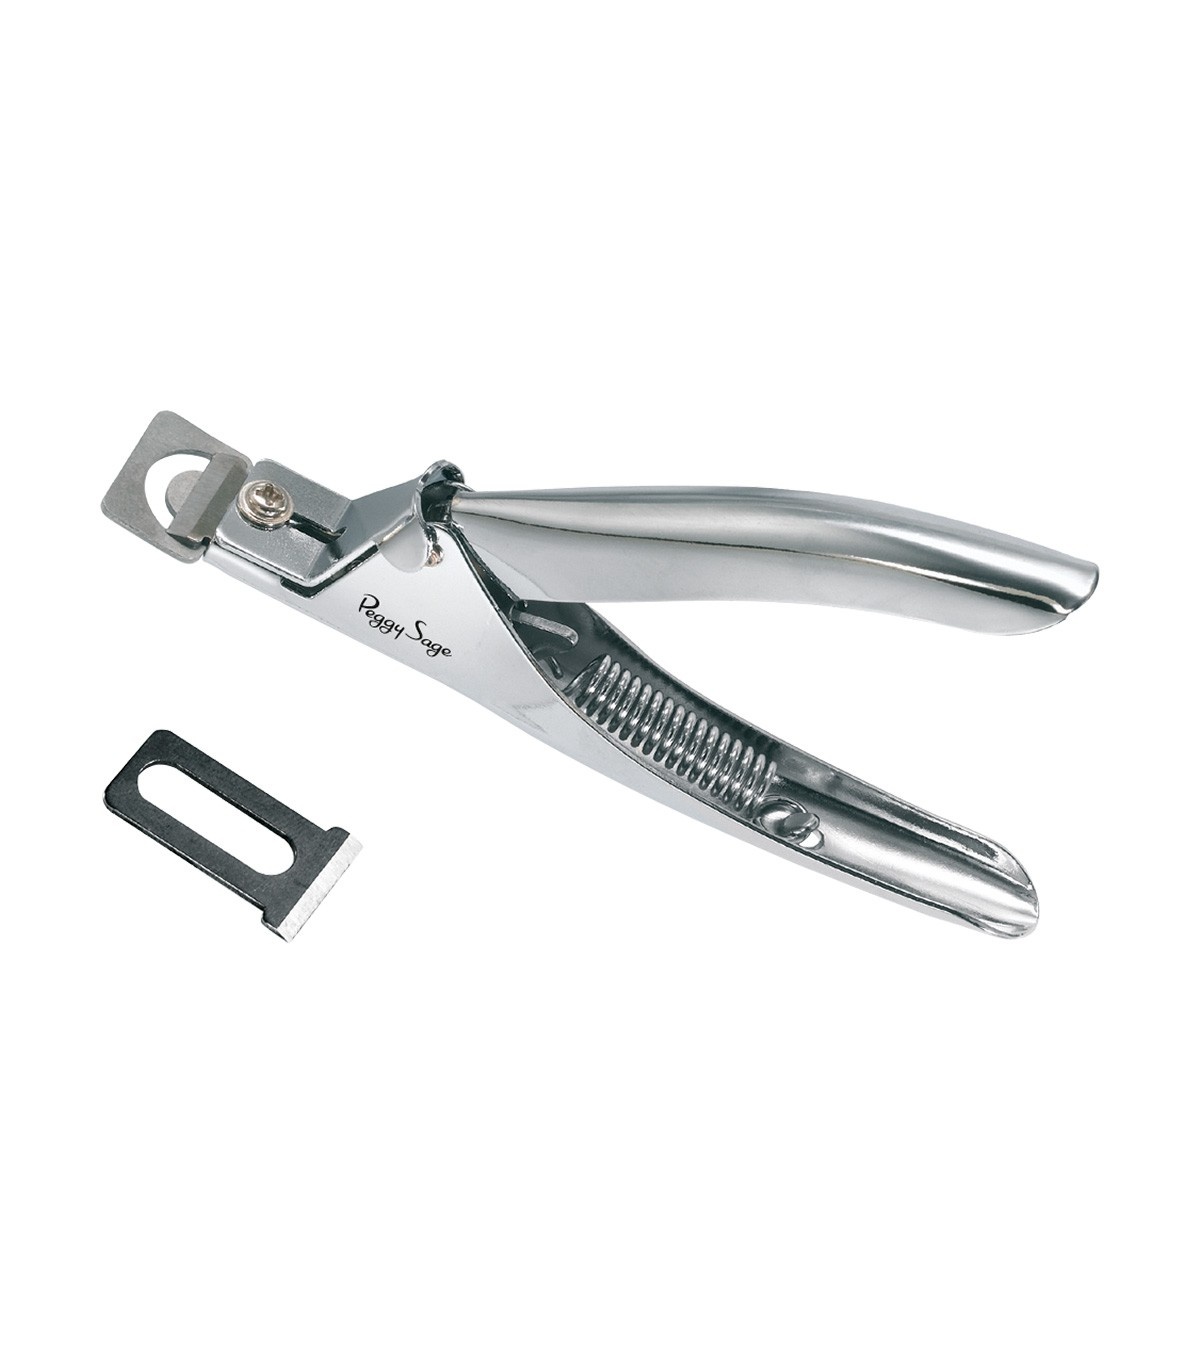
Tipknipper Ref 143011
Om nageltips tot de gewenste lengte in te korten zonder dat ze splijten of loskomen.
Brand: Beauty-Boutique-Oudenaarde
Category: Health & Beauty > Personal Care > Cosmetics > Cosmetic Tools > Nail Tools > Cuticle Scissors